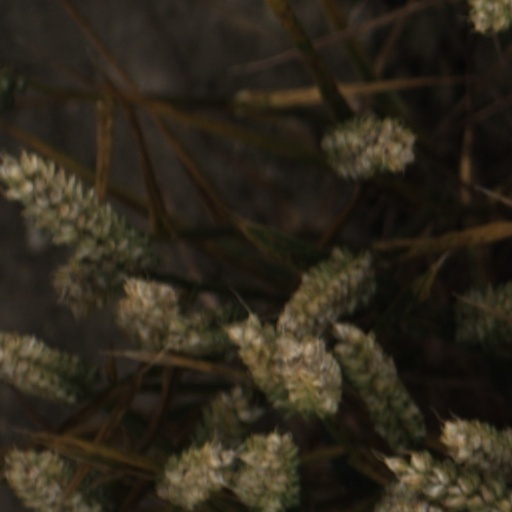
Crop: wheat